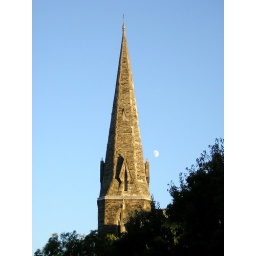
I love the color of the stone work in this church against a clear, blue sky.